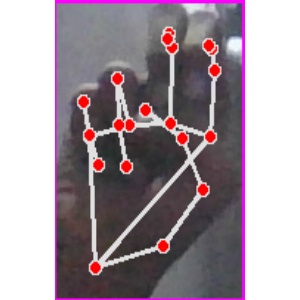
अक्षर: ह